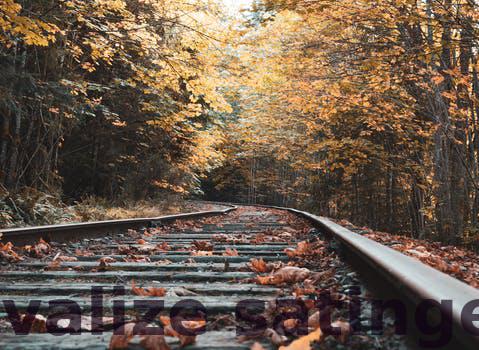
Label: Watermark